SL Cx

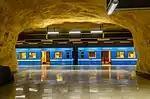
At Akalla metro station, August 2014

Withdrawal of the original models of the Cx series began in the 1980s and continued as new rolling stock was introduced.